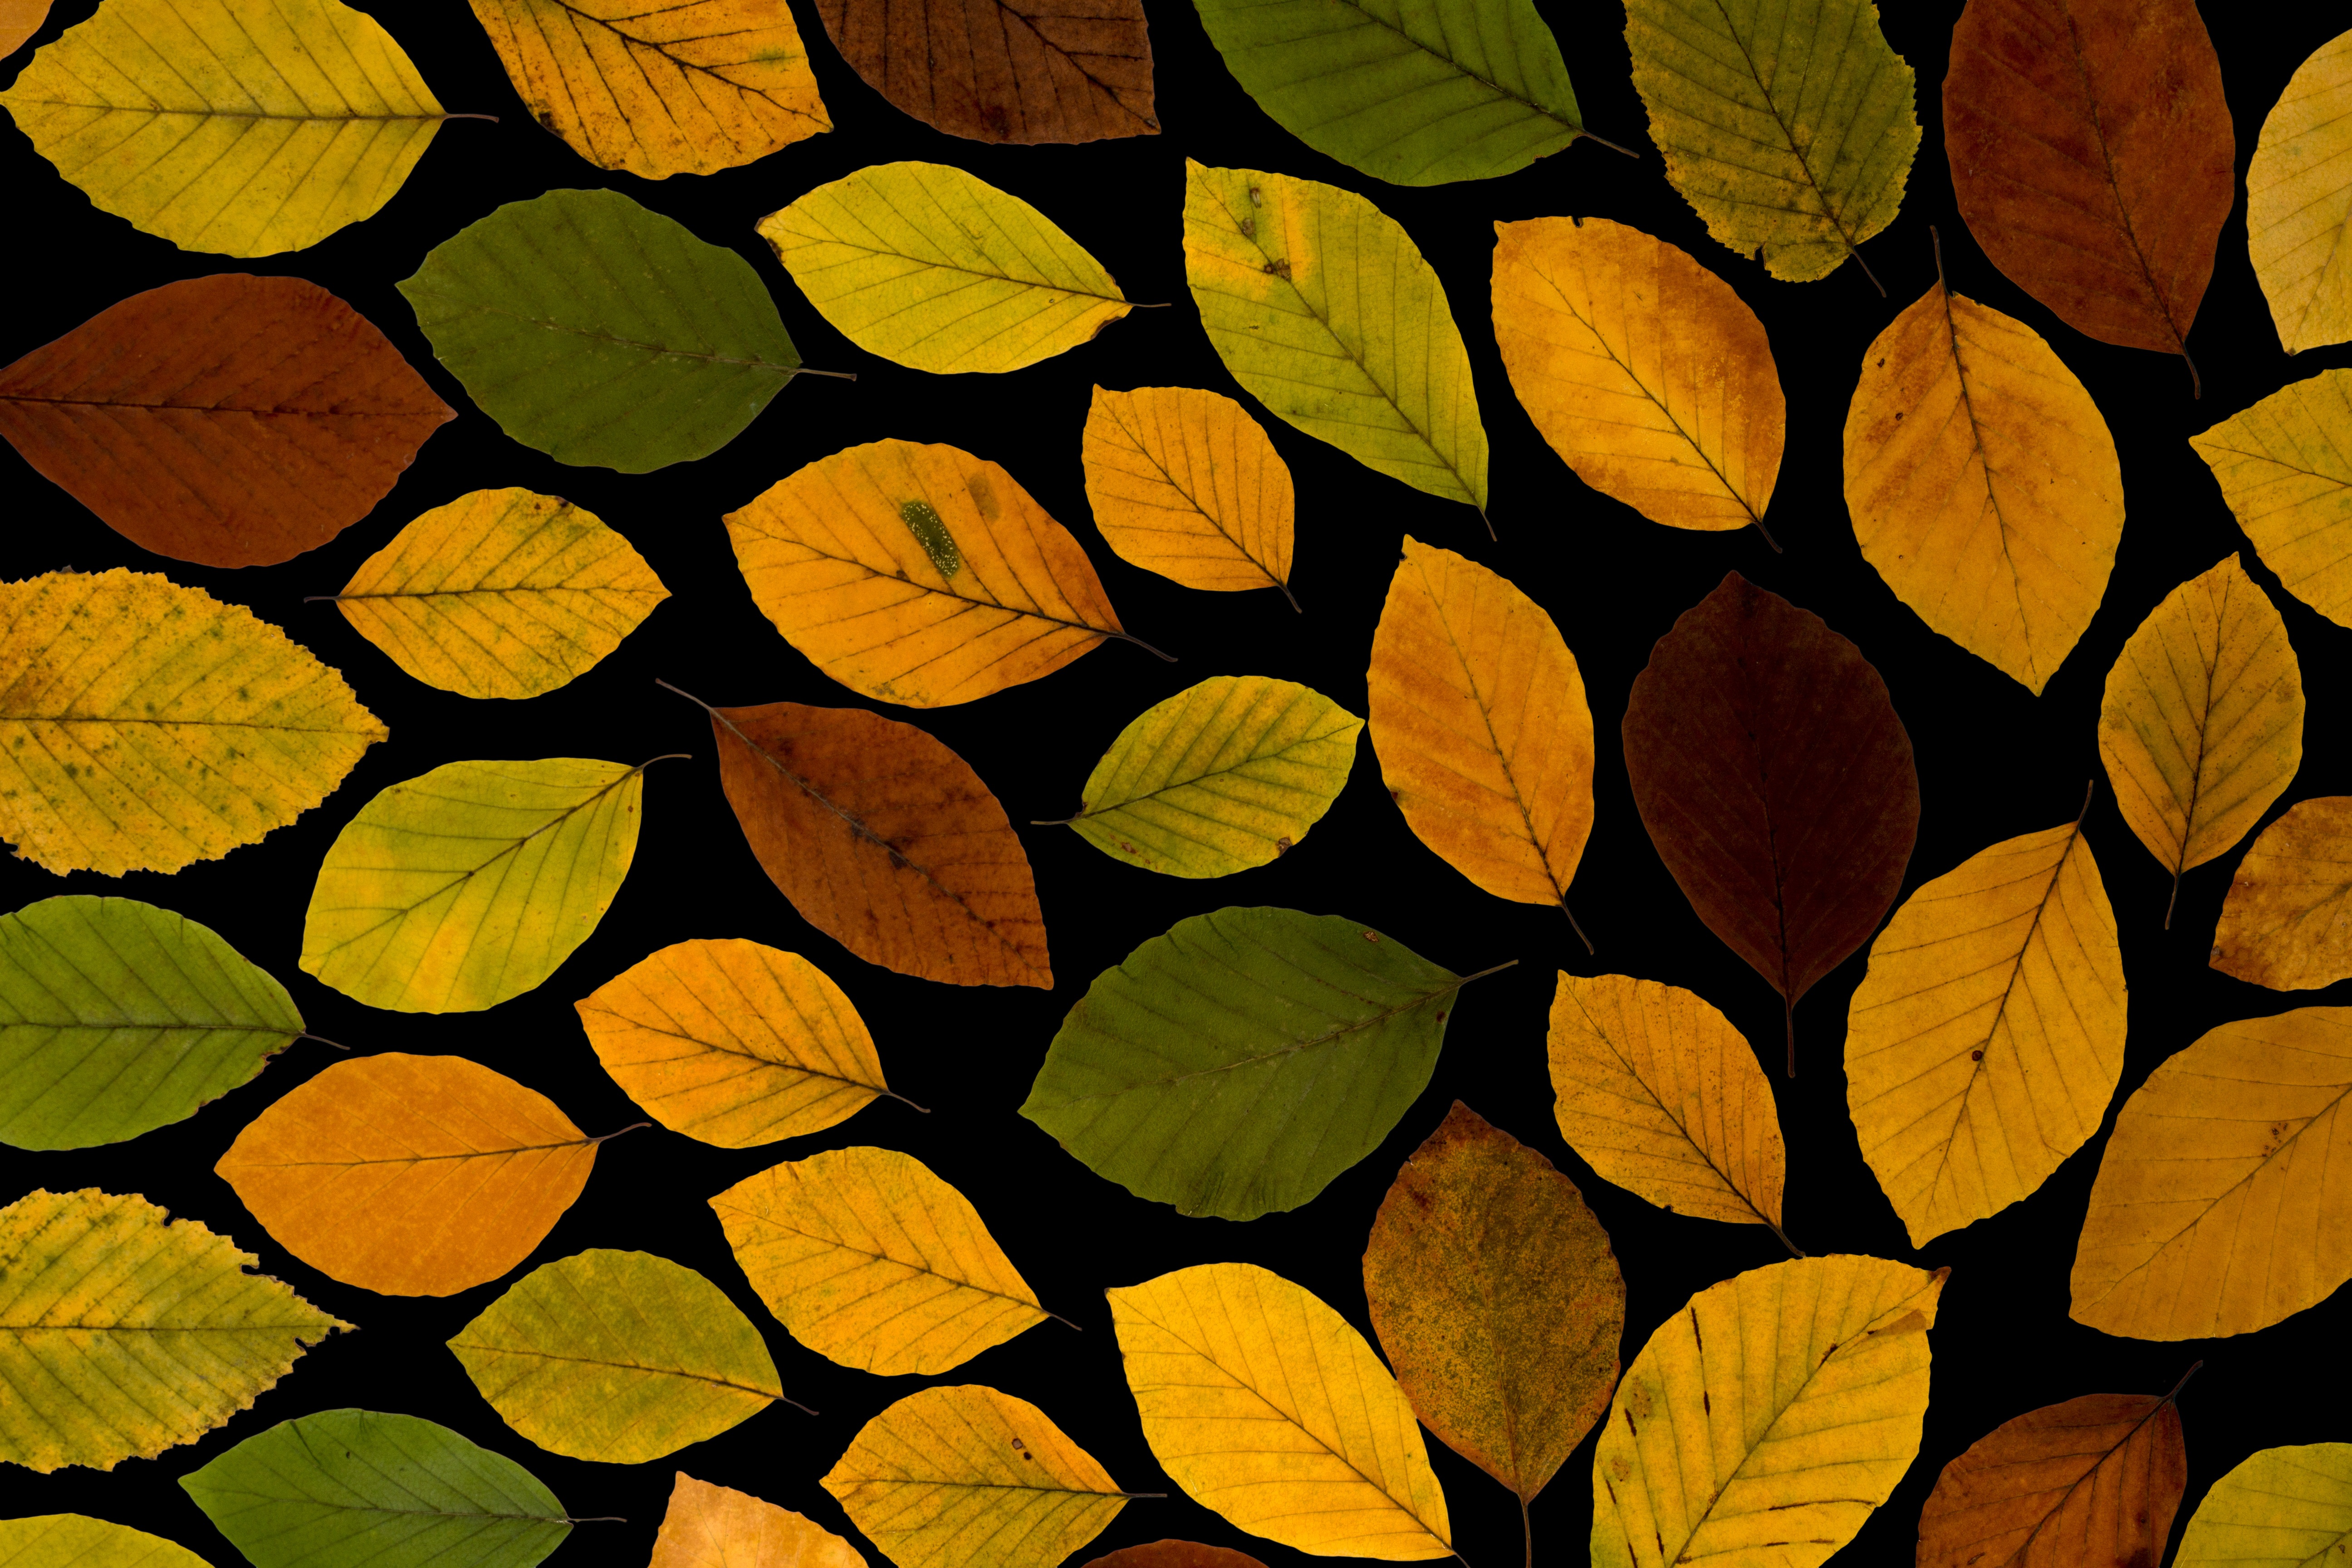
branch, plant, sunlight, leaf, arid, flower, petal, dry, foliage, pattern, green, autumn, botany, colorful, yellow, flora, maple, circle, arrangement, leaves, design, symmetry, composition, autumn leaf, true leaves, foliage leaf